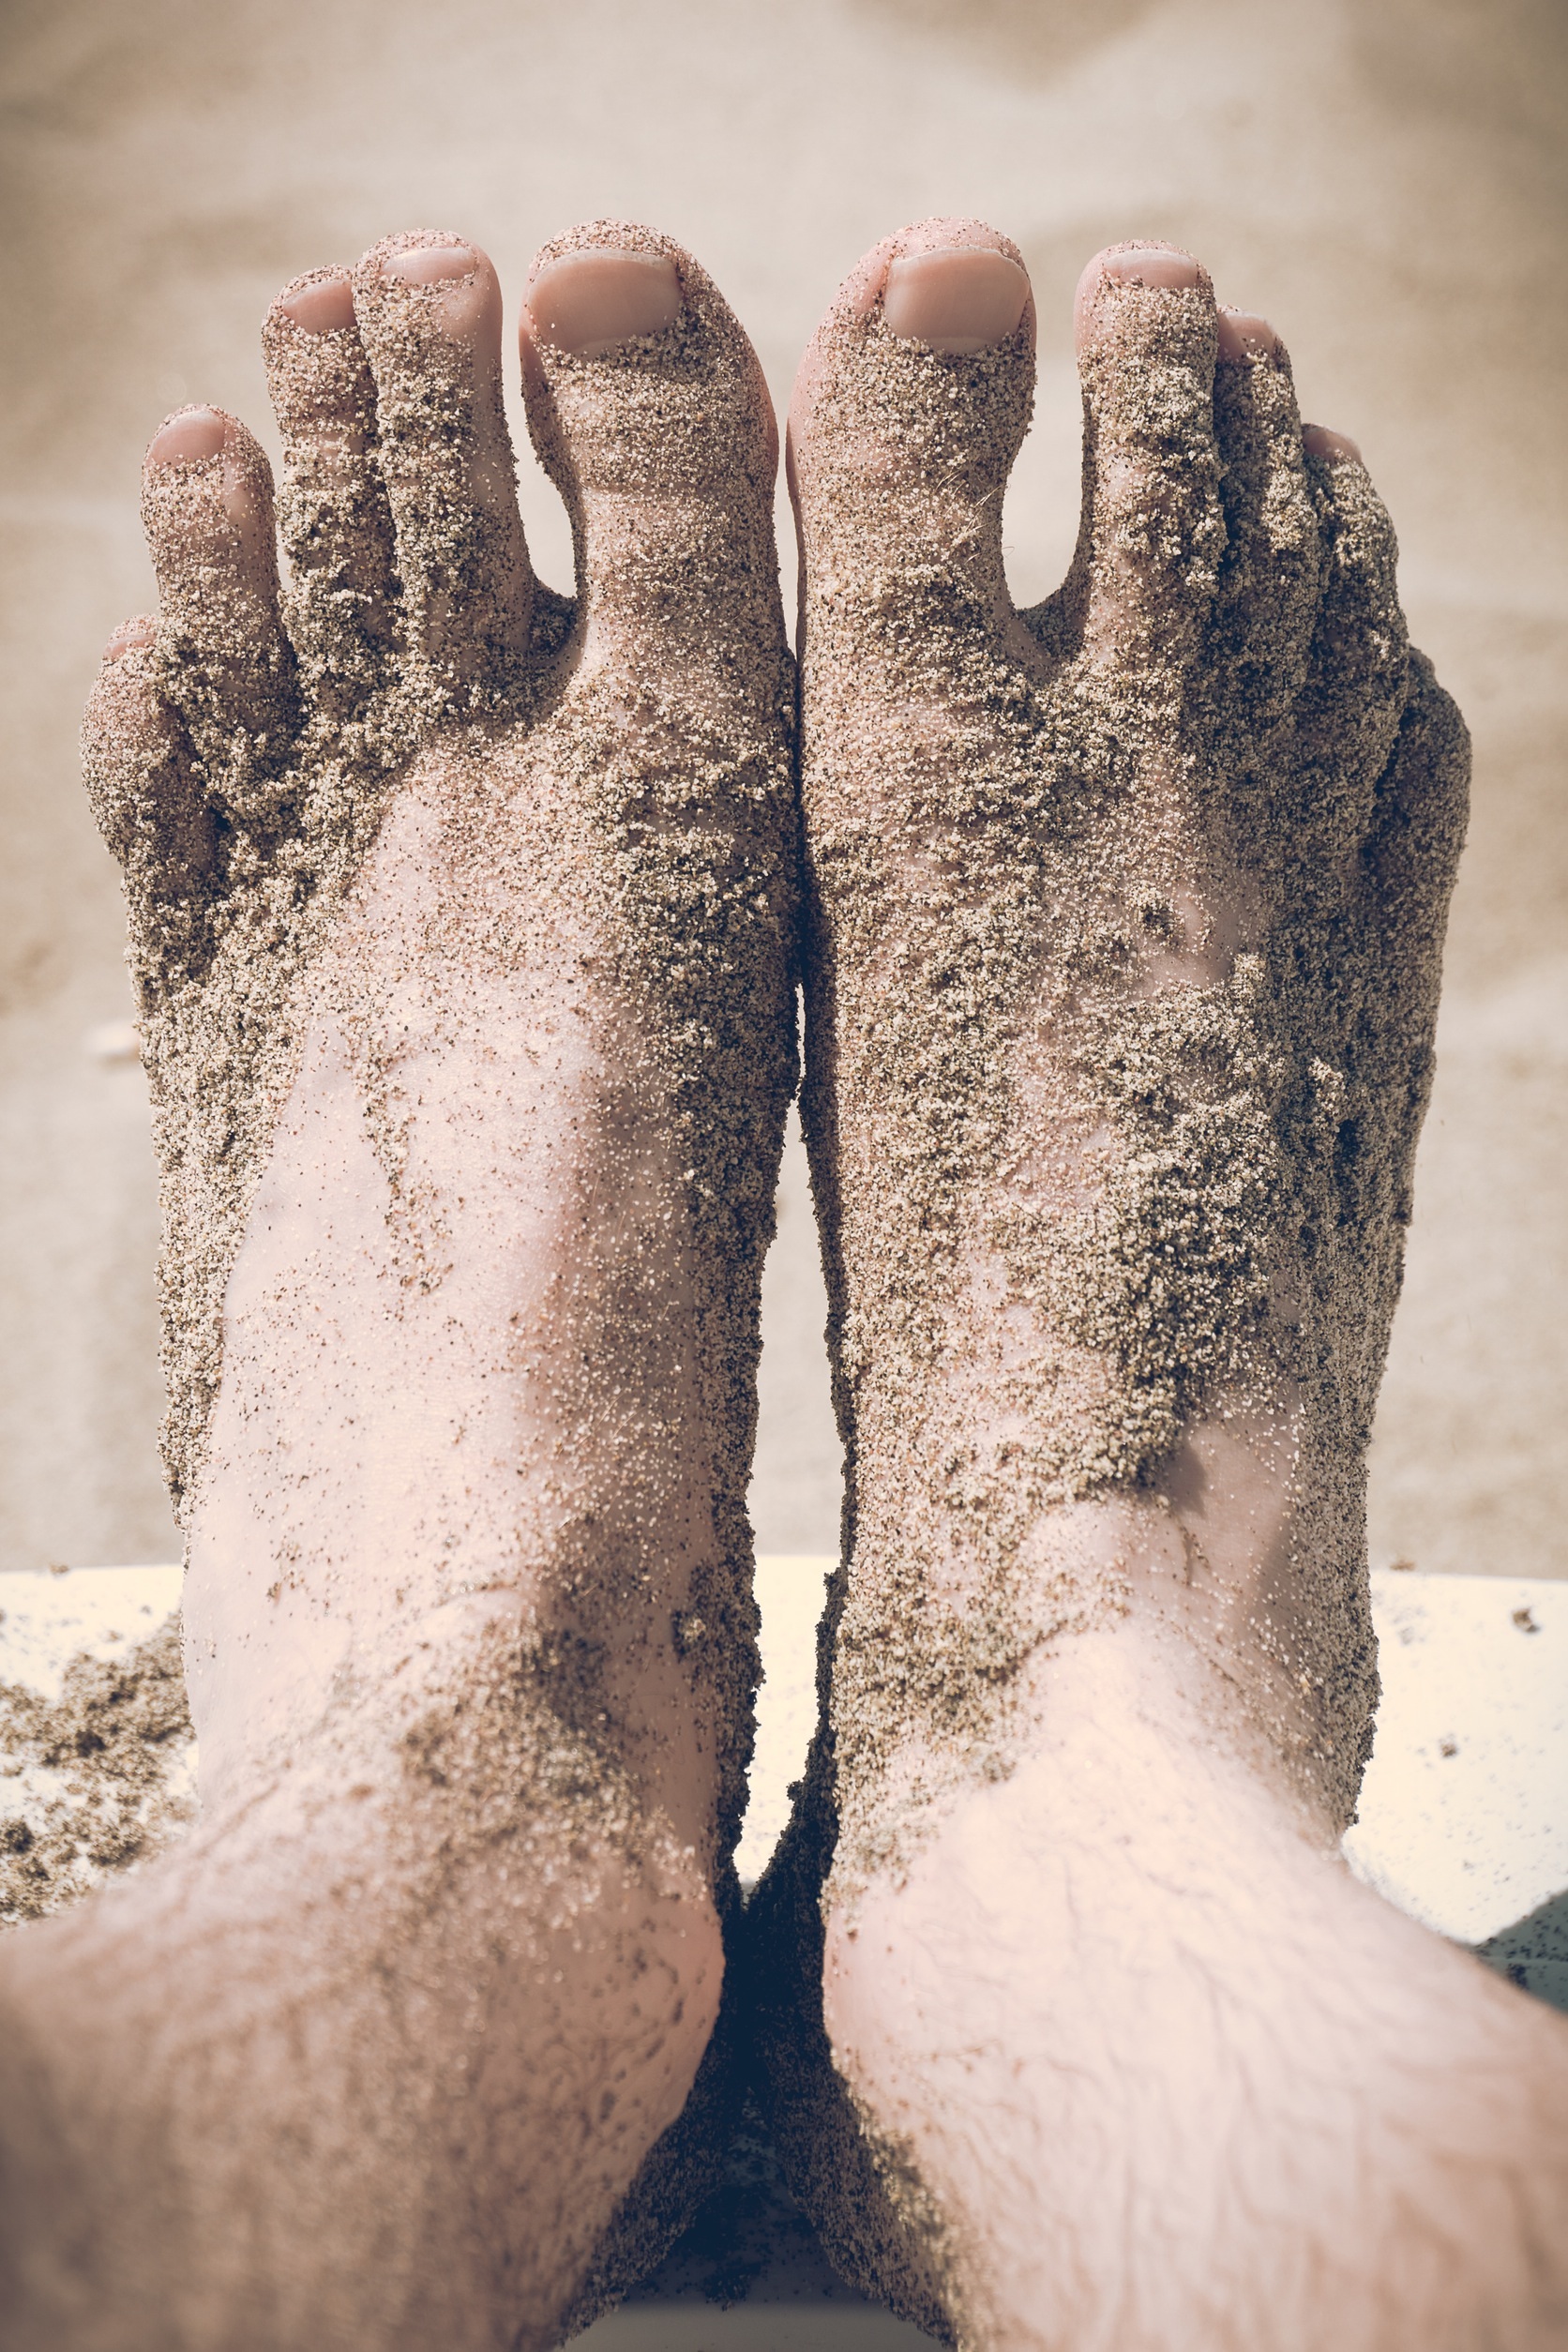
hand, beach, sand, white, feet, leg, finger, spring, close up, human body, barefoot, toes, footwear, beauty, fashion accessory